Chesham branch

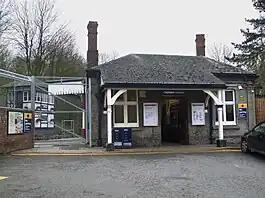
single storey yellow brick building

With relations between the MR and the LNWR deteriorating, Watkin turned his attention to the proposal to link to Aylesbury. Negotiations between the A&B and the GWR had broken down, and Watkin seized an opportunity to agree running rights over the A&B's route north from Aylesbury, taking over the line completely in 1891. In 1888 work began on the extension to Aylesbury.